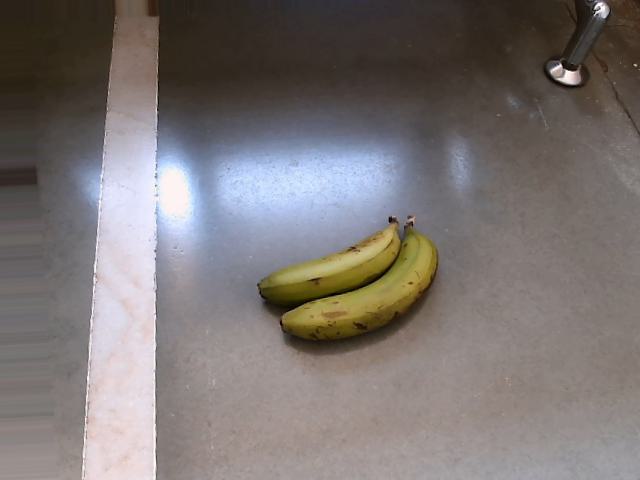
Label: Raw_Banana